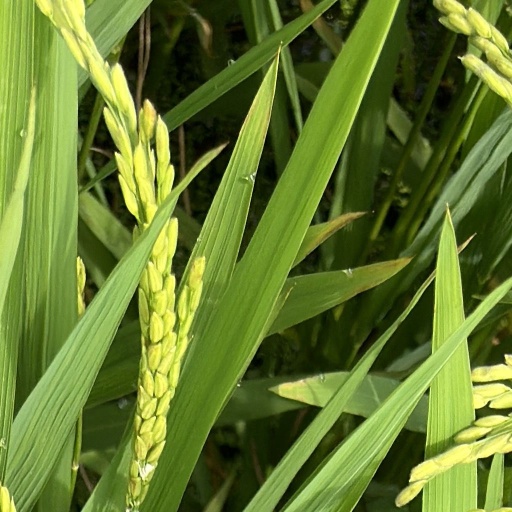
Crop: rice